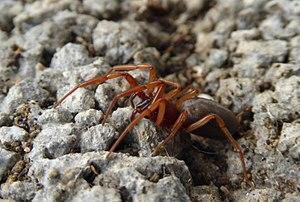
Dysdera crocata, la Dysdère armée, est une espèce d'araignées aranéomorphes de la famille des Dysderidae.